Taghmaconnell

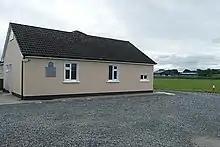
Local Soccer Pitch, Sky valley Rovers

St Ronan’s well is situated in the townland of Shraduff in Taughmaconnell. Mass is celebrated at the well annually on 21 June, the summer solstice. According to local tradition, Saint Ronan, on his way from Aran to Clonmacnoise, stopped at the spring well for a drink. A woman with a blind child was present at the well. Saint Ronan blessed the well and anointed the child’s eye with its water, miraculously restoring the child's sight.